New York State Route 27

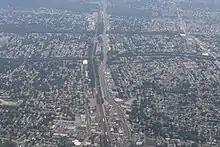
Aerial view eastward of Sunrise Highway in "(from bottom)" Wantagh, Seaford, and Massapequa in eastern Nassau County.

NY 27 runs along Caton Avenue near the south end of Prospect Park in Flatbush. A short distance east, the street merges into Linden Boulevard, crossing eastward through Brooklyn on Linden. NY 27 passes east through East Flatbush and reaches a large intersection with Kings Highway and Remsen Avenue, where it expands into a six-lane boulevard through Brooklyn with frontage roads. East of East 96th Street, NY 27 intersects Rockaway Parkway and then travels under the BMT Canarsie Line, winding through New Lots before turning northeast. After crossing under a nearby subway yard, the boulevard passes through the City Line neighborhood. Near the junction with Ruby Street, NY 27 enters the borough of Queens, but retains the Linden Boulevard name.